Invisible City (TV series)

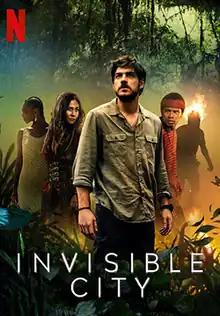

Invisible City is a Brazilian fantasy television series created by Carlos Saldanha. It is based on a story co-developed by the screenwriters and best-selling authors Raphael Draccon and Carolina Munhóz. It stars Marco Pigossi as Eric, an environmental police officer who uncovers a hidden world of mythological entities from Brazilian folklore, as he searches for a connection between his wife's death and the mysterious appearance of a dead pink river dolphin on a beach in Rio de Janeiro.